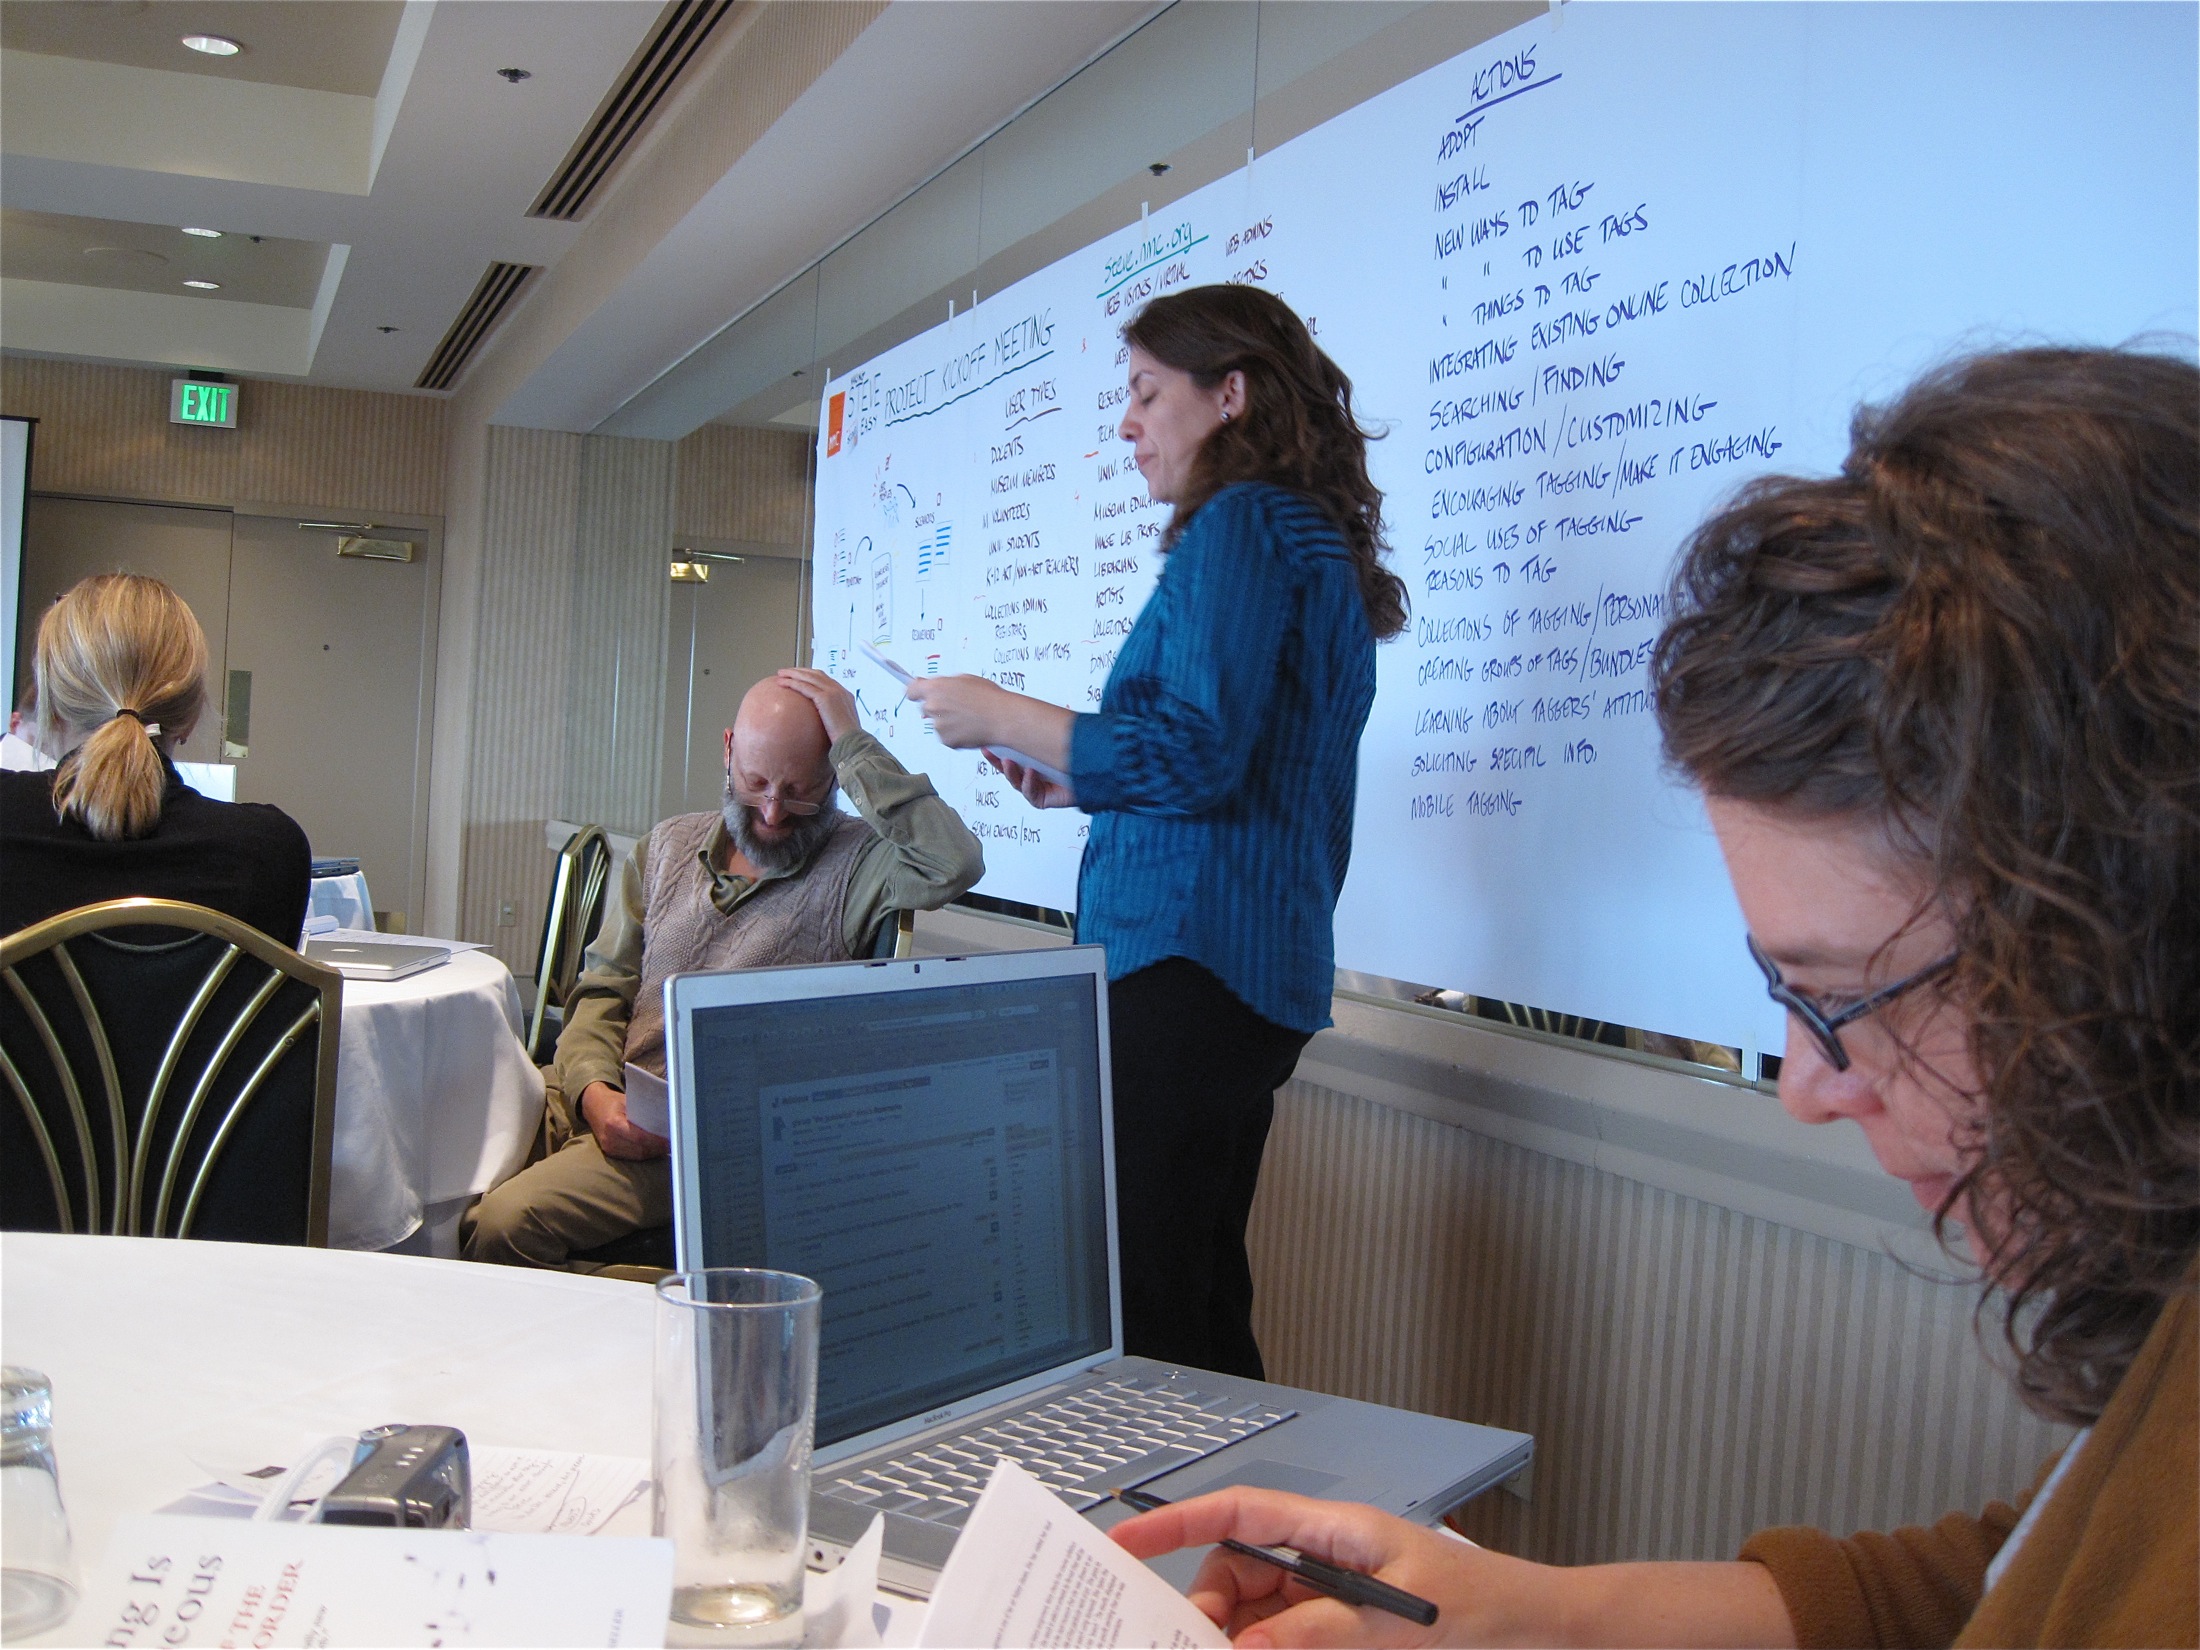
biology, education, sanfrancisco, design, steveinaction, academic conference